Kin selection

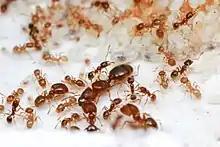
Ants are eusocial insects; the queen (large, centre) is reproductive, while the workers (small) and soldiers (medium size, with large jaws) are generally not.

First, if individuals have the capacity to recognise kin and to discriminate (positively) on the basis of kinship, then the average relatedness of the recipients of altruism could be high enough for kin selection. Because of the facultative nature of this mechanism, kin recognition and discrimination were expected to be unimportant except among 'higher' forms of life. However, as molecular recognition mechanisms have been shown to operate in organisms such as slime moulds kin recognition has much wider importance than previously recognised. Kin recognition may be selected for inbreeding avoidance, and little evidence indicates that 'innate' kin recognition plays a role in mediating altruism. A thought experiment on the kin recognition/discrimination distinction is the hypothetical 'green beard', where a gene for social behaviour is imagined also to cause a distinctive phenotype that can be recognised by other carriers of the gene. Due to conflicting genetic similarity in the rest of the genome, there should be selection pressure for green-beard altruistic sacrifices to be suppressed, making common ancestry the most likely form of inclusive fitness. This suppression is overcome if new phenotypes -other beard colours- are formed through mutation or introduced into the population from time to time. This proposed mechanism goes by the name of 'beard chromodynamics'.